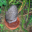
Label: porcupine